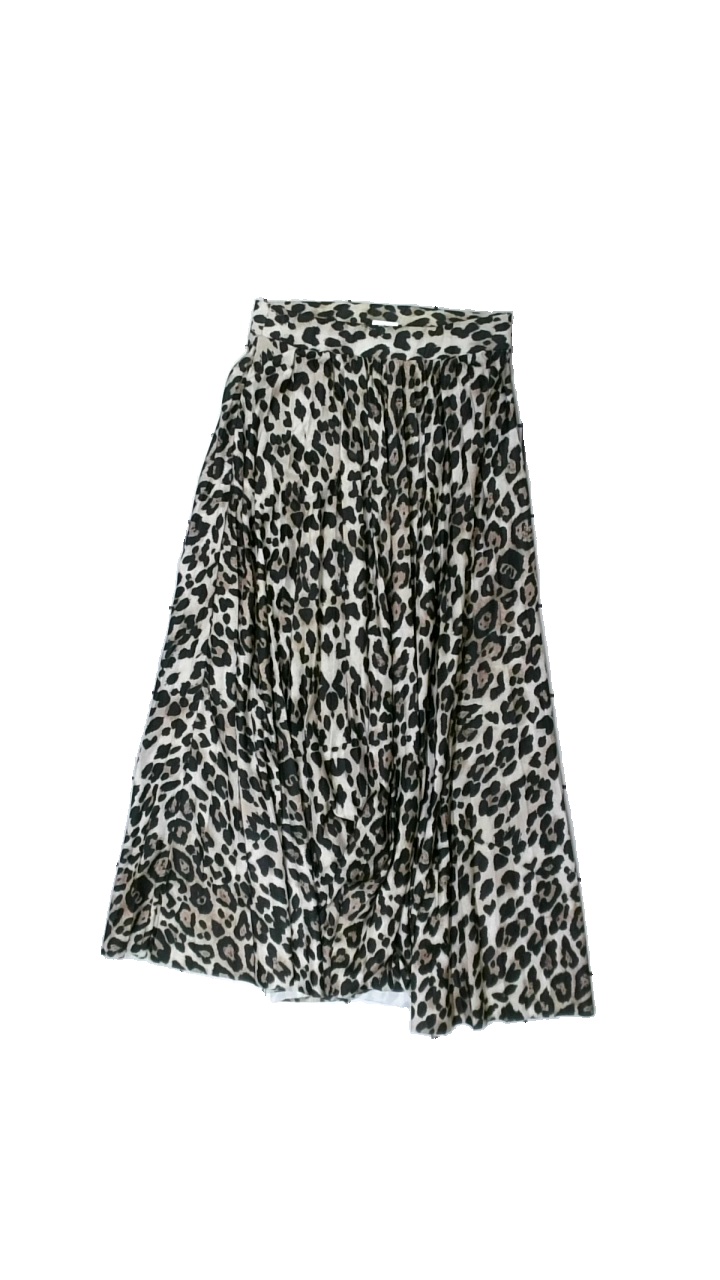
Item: Skirt (Ladies)
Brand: Gina Tricot
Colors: Black, Beige
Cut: Regular, Long
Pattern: Animal print
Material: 100% polyester
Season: All
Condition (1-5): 4
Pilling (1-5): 4
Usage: Reuse
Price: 50-100